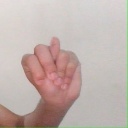
अक्षर: न